Nuclear weapon

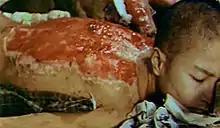
A photograph of Sumiteru Taniguchi's back injuries taken in January 1946 by a US Marine photographer

Even before the first nuclear weapons had been developed, scientists involved with the Manhattan Project were divided over the use of the weapon. The role of the two atomic bombings of the country in Japan's surrender and the US's ethical justification for them has been the subject of scholarly and popular debate for decades. The question of whether nations should have nuclear weapons, or test them, has been continually and nearly universally controversial.